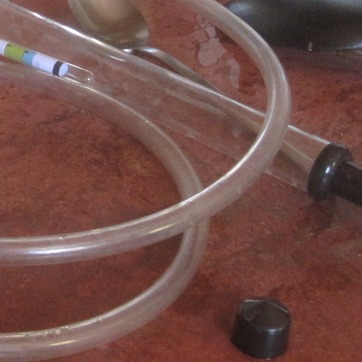
Material: plastic